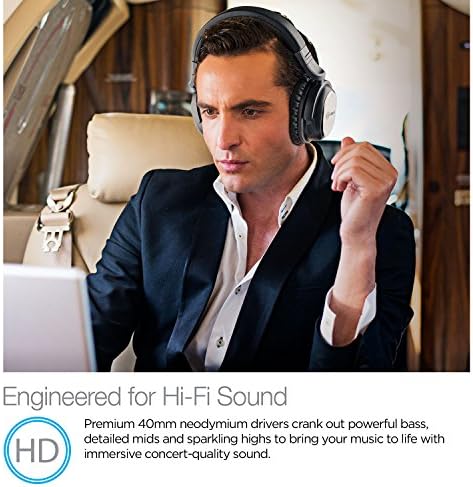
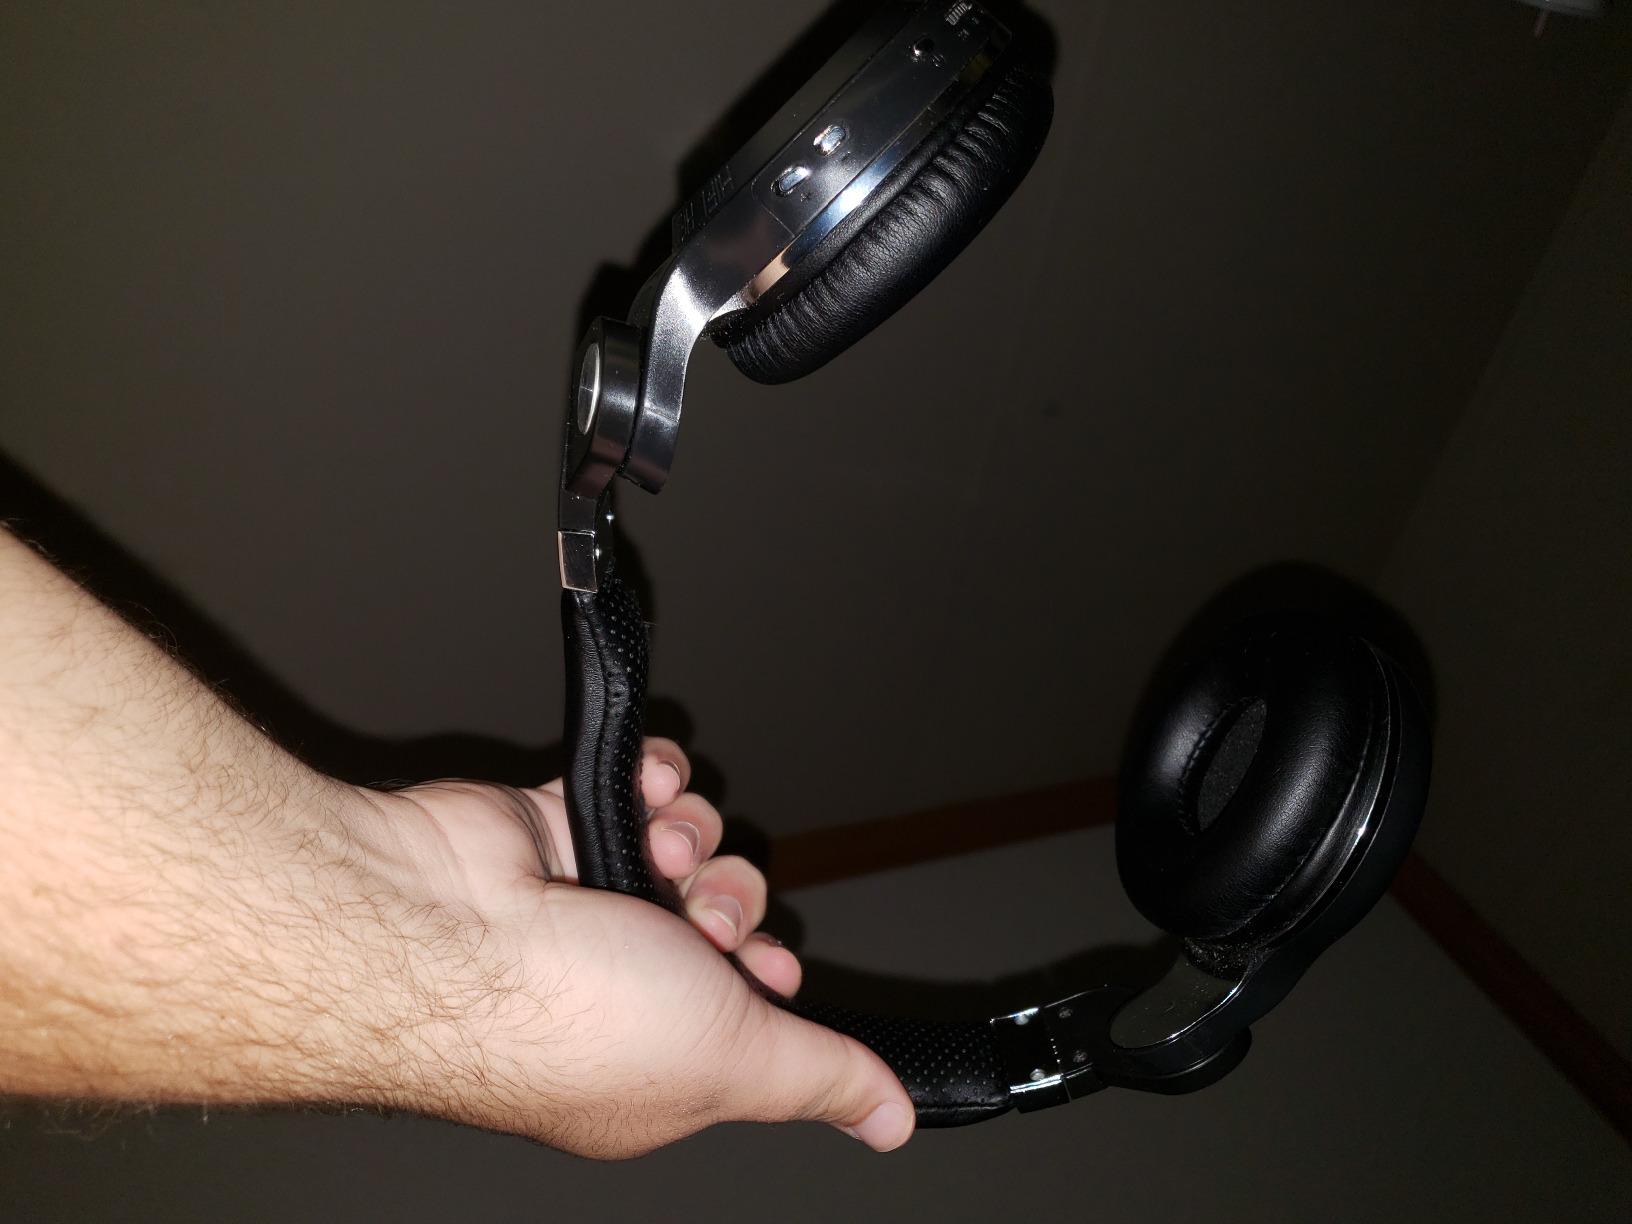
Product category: headphones
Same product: no